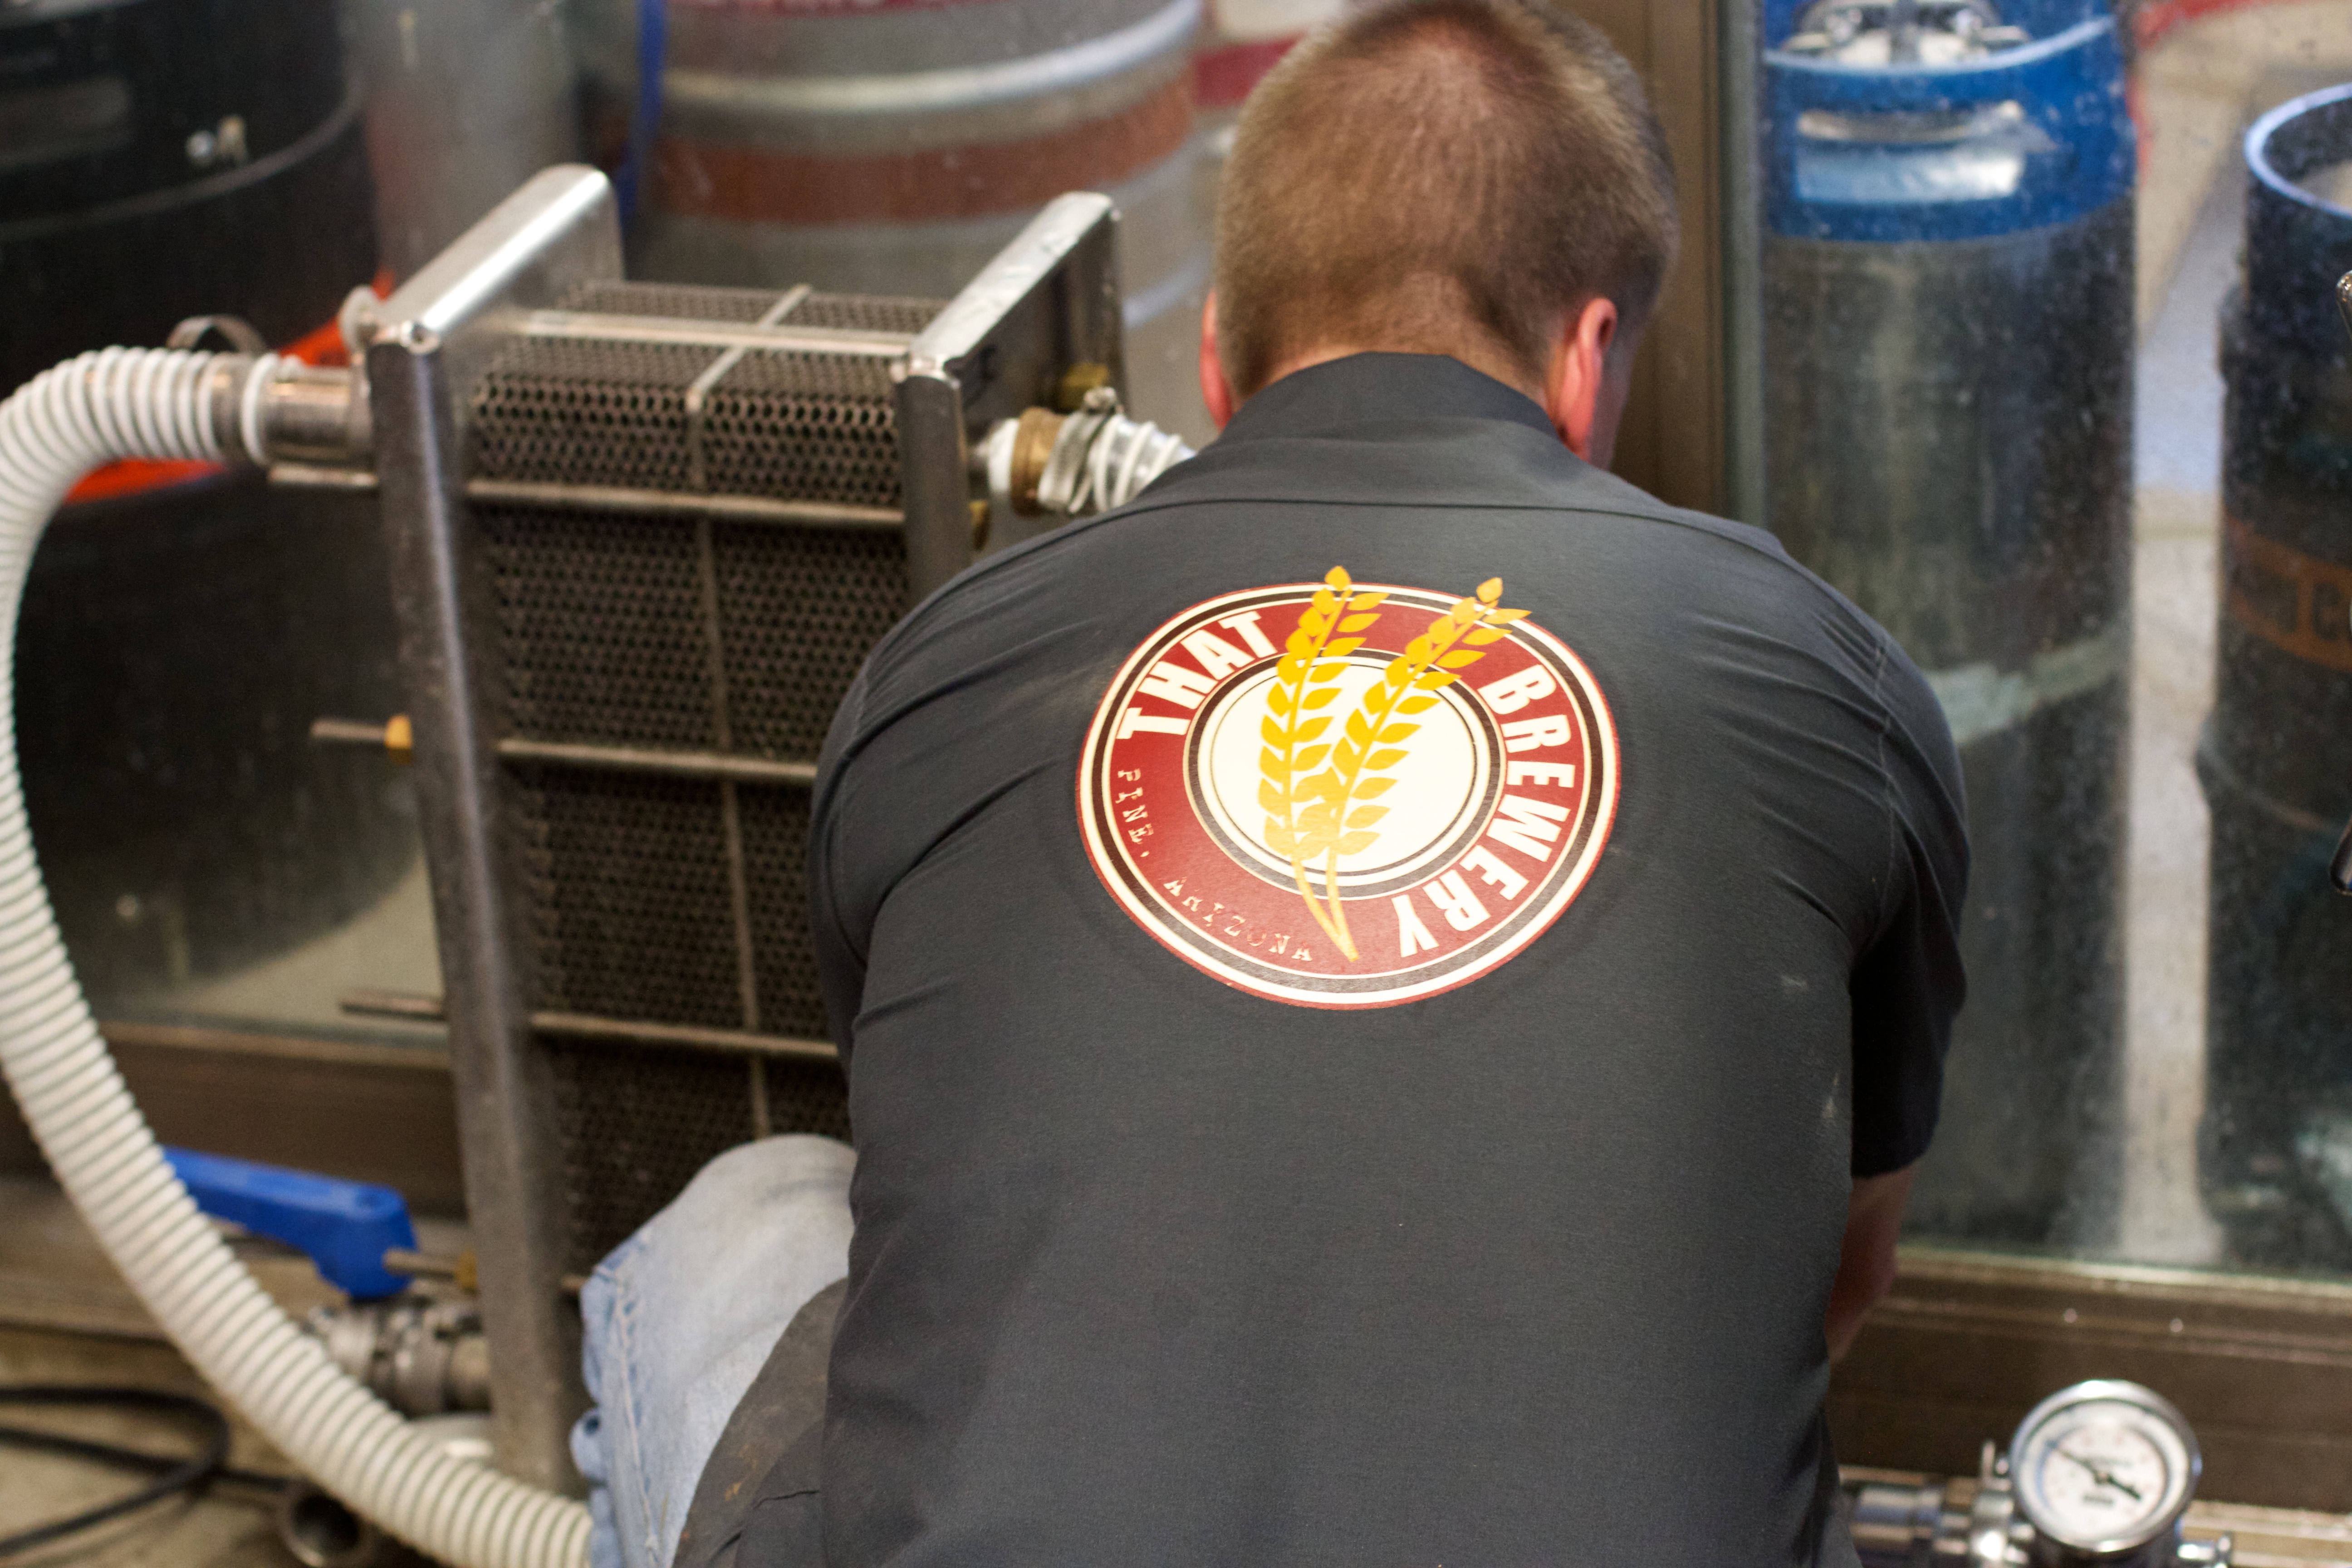
car, vehicle, drink, tire, beer, thatbrewery, automotive tire